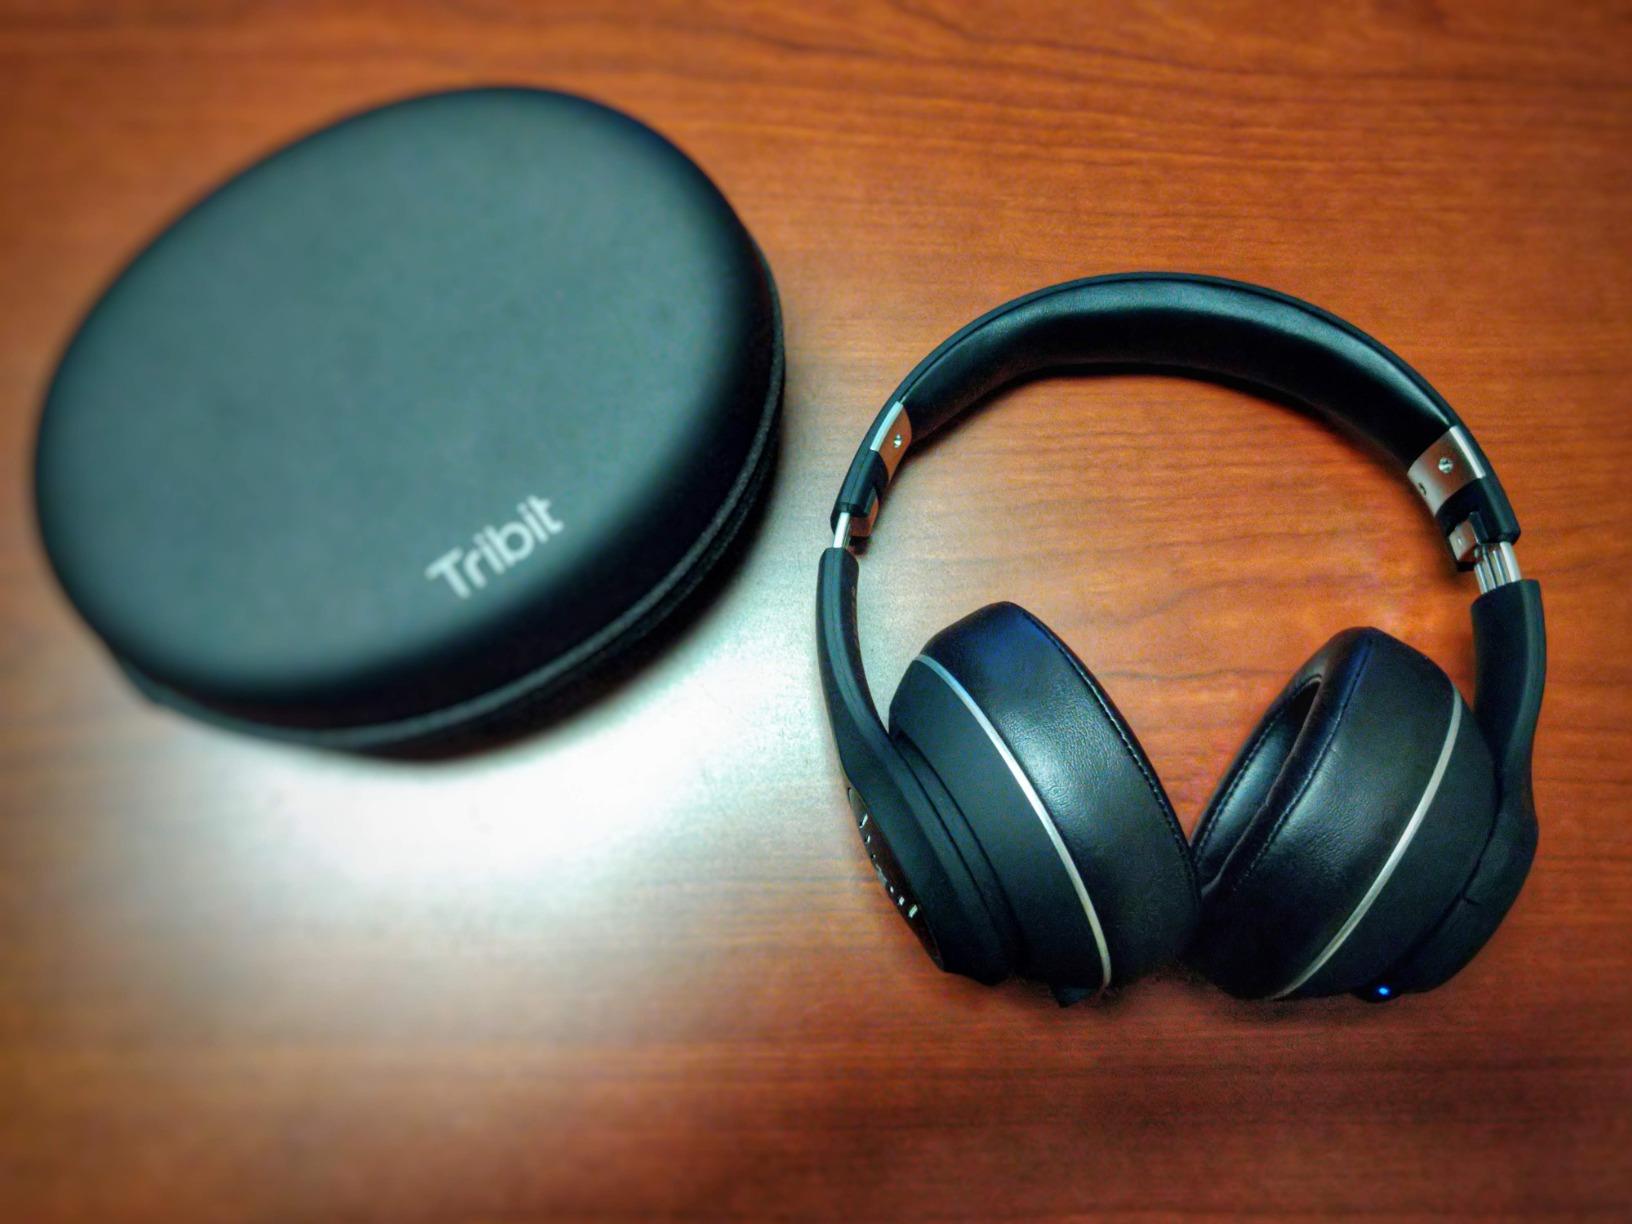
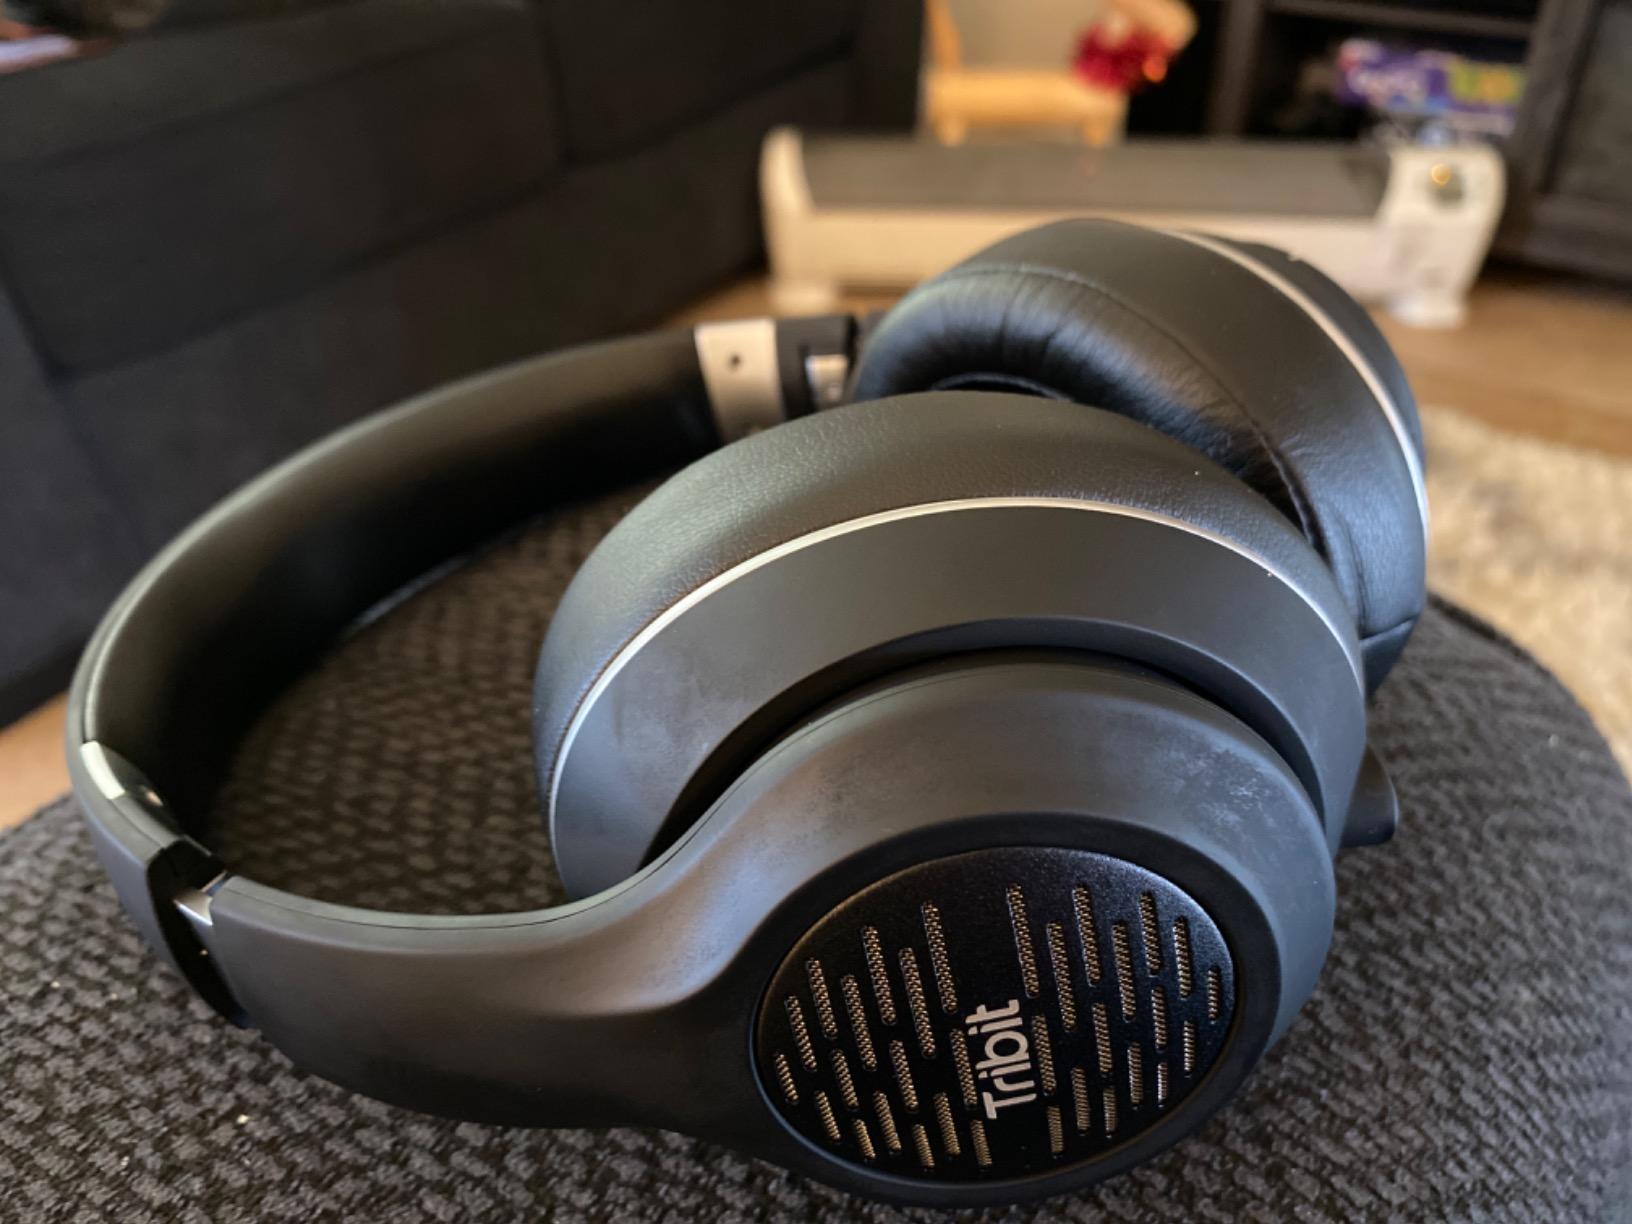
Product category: headphones
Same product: yes